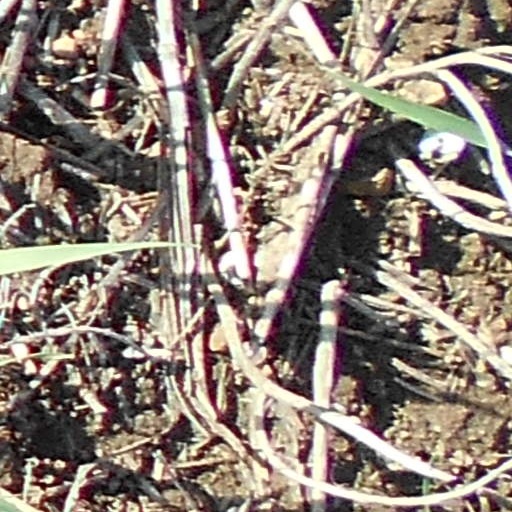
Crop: wheat